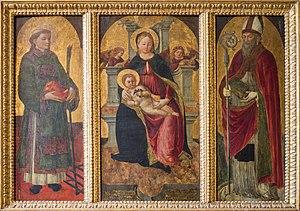
L'église Saint-Nazaire-et-Saint-Celse est une église de style néo-classique située dans la ville italienne de Brescia en Lombardie qui abrite de nombreux trésors artistiques comme un retable du Titien et des tableaux des peintres brescians Moretto, Romanino, Paolo da Caylina l'Ancien, Paolo da Caylina le Jeune et Antonio Gandino ainsi que des statues de Gasparo Cairano.